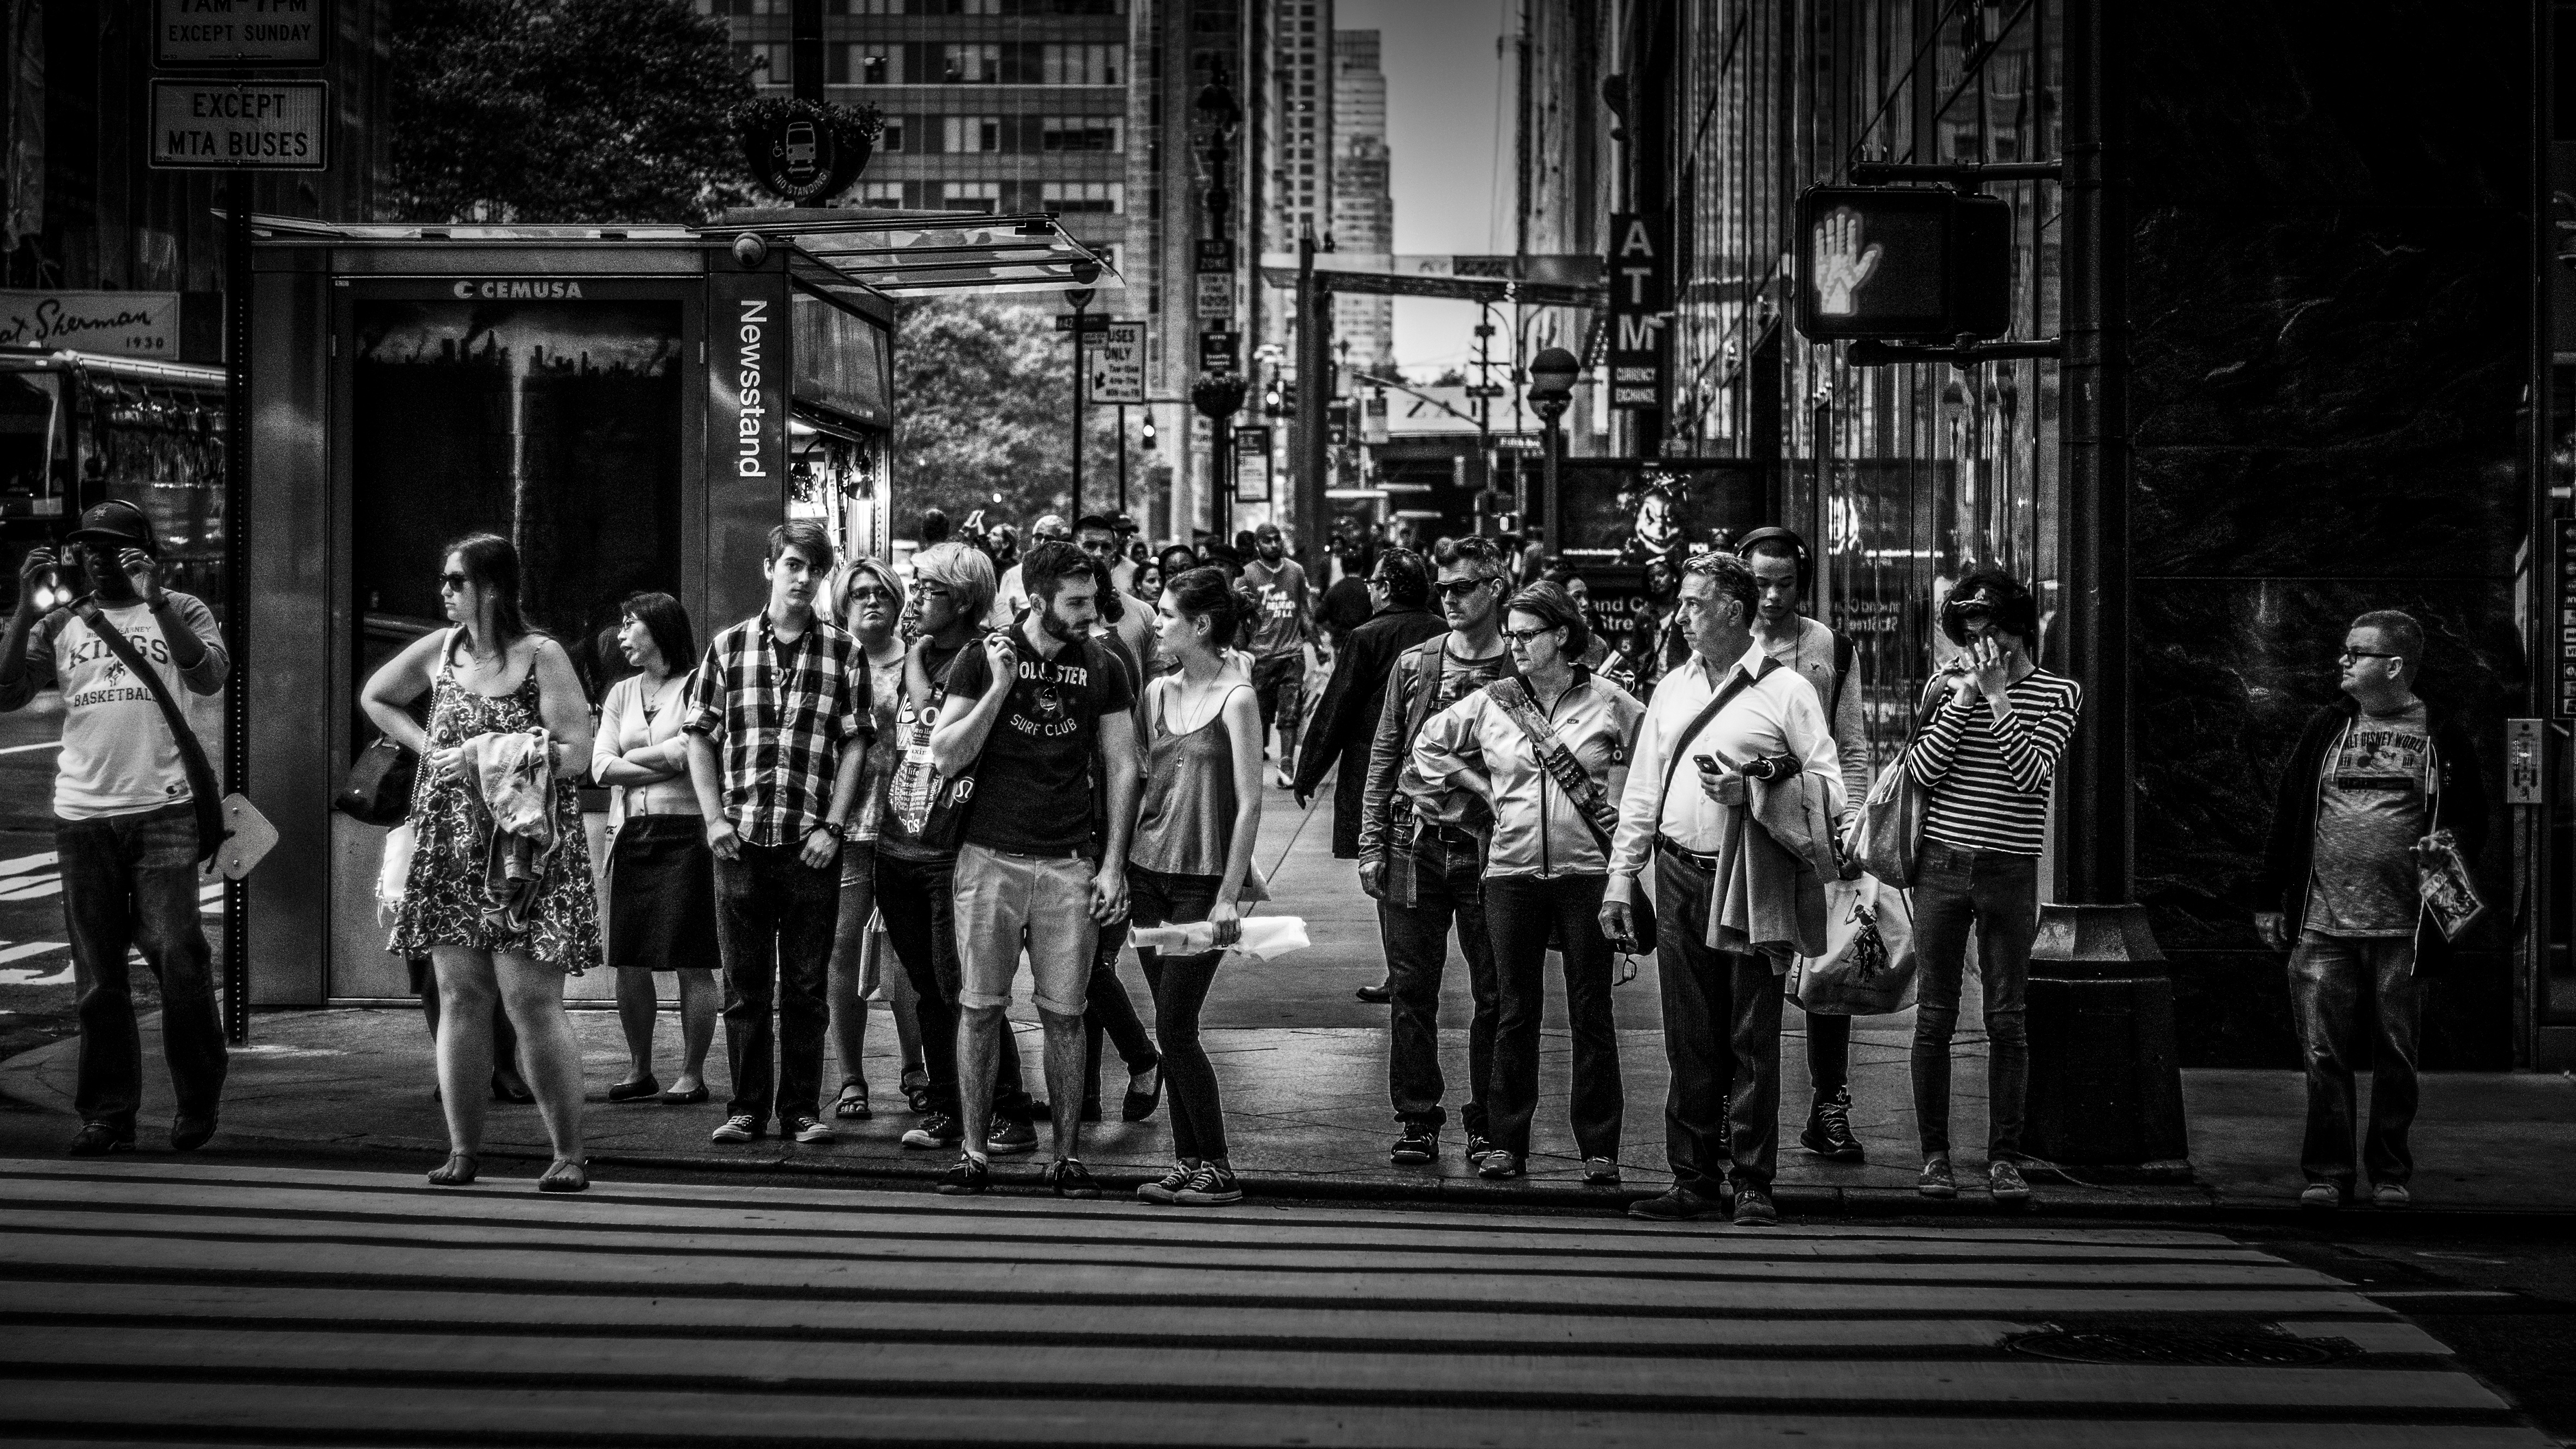
pedestrian, black and white, people, road, street, photography, crowd, canon, black, monochrome, 50mm, newyork, infrastructure, photograph, snapshot, t3i, 600d, monochrome photography, film noir, nonbuilding structure